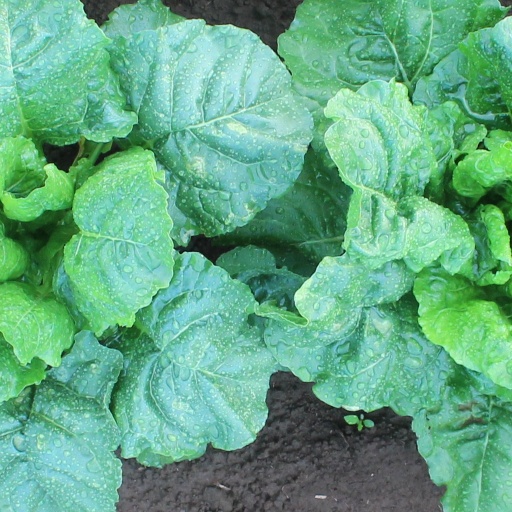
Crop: sugar beet